Whidbey Island-class dock landing ship

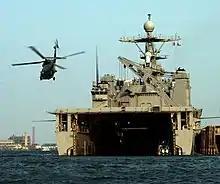
Stern view of with open well deck

Major elements of the upgrade package include diesel engine improvements, fuel and maintenance savings systems, engineering control systems, increased air conditioning and chill water capacity, and replacement of air compressors. The ships also replaced steam systems with all-electric functionality that will decrease maintenance effort and expense.